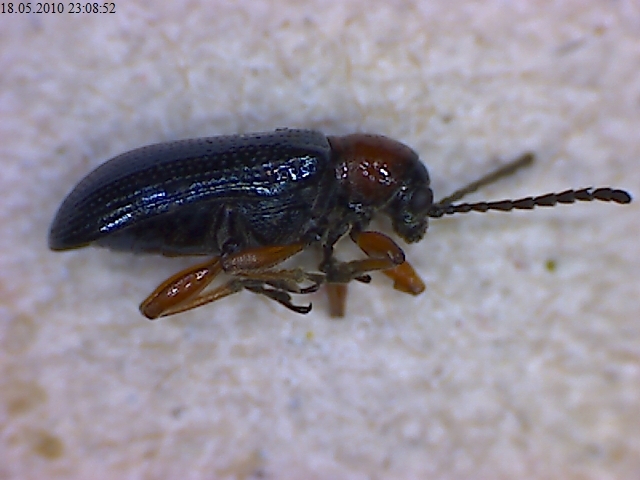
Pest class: cereal_leaf_beetle